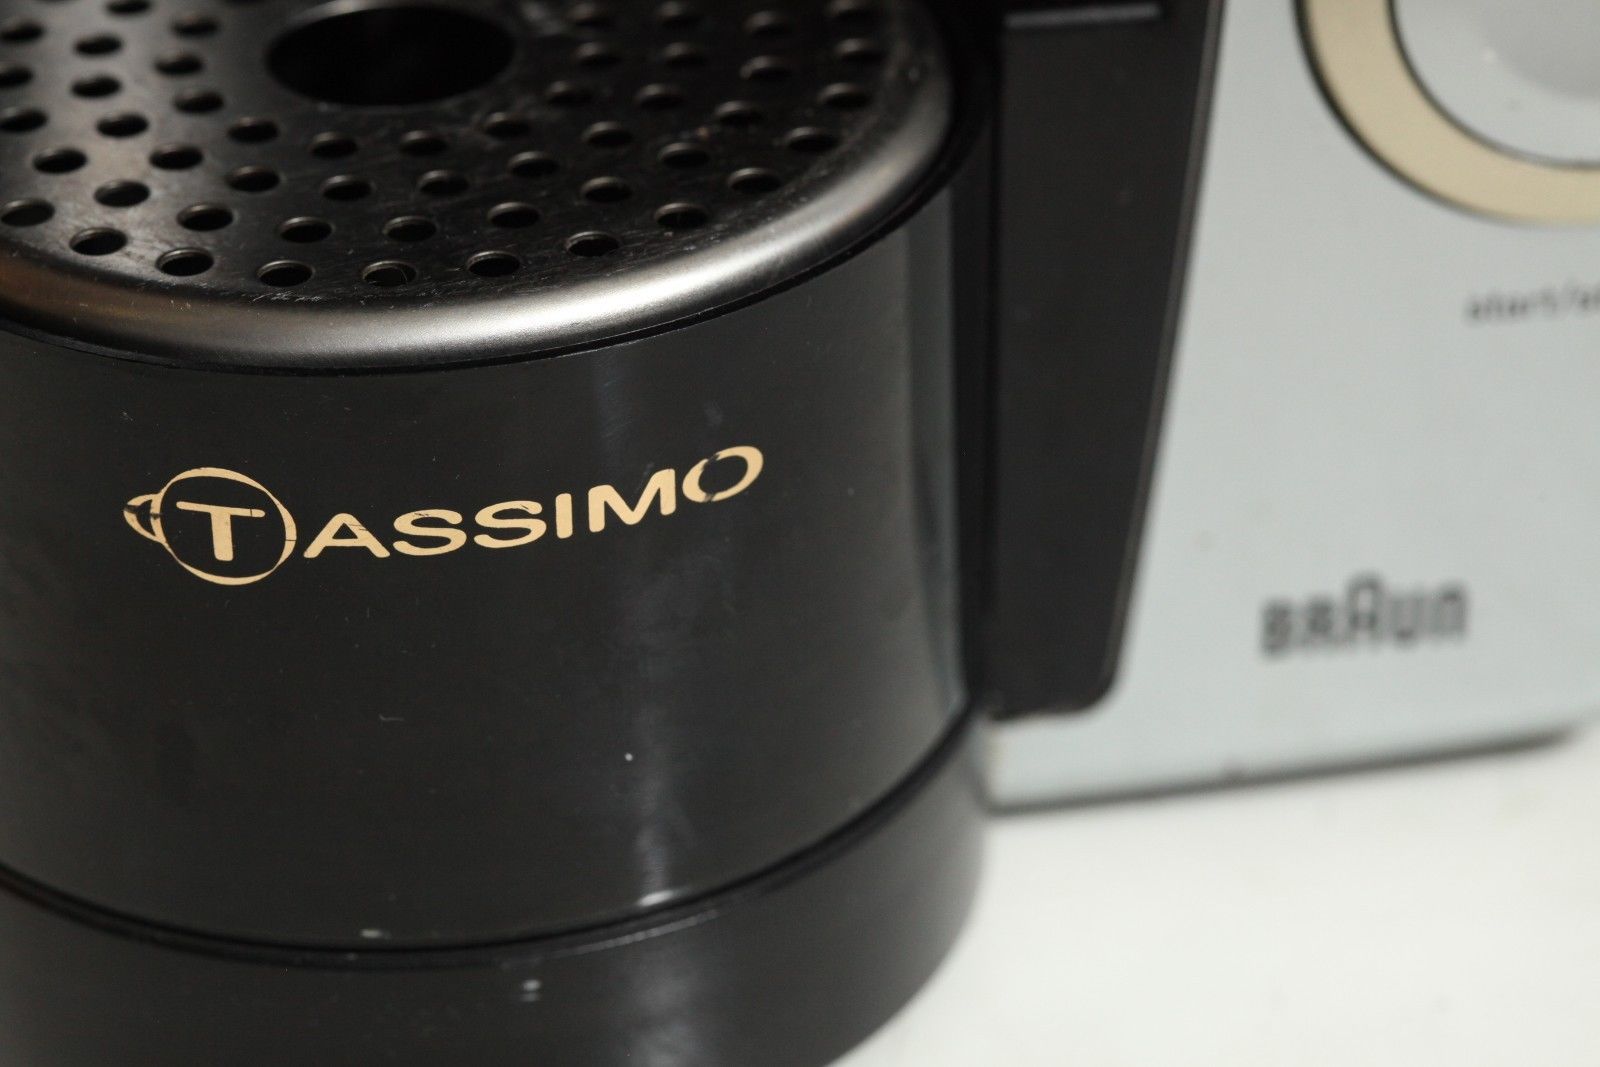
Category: coffee maker